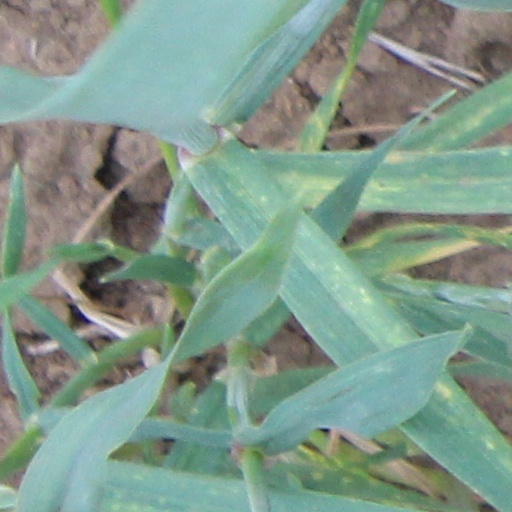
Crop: wheat